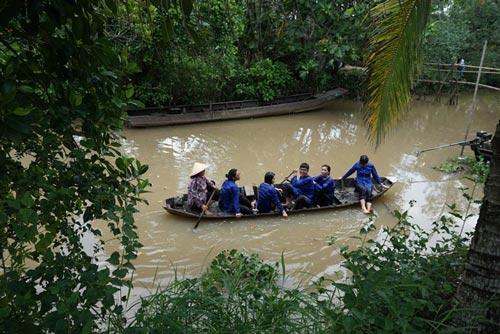
có một nhóm người đang ngồi trên một chiếc ghe